Honda NS125

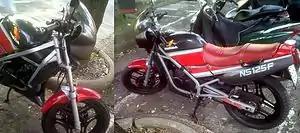
Honda NS125F

The Honda NS125 was first presented at the Bologna Motor Show in December 1984 and went on sale in April 1985.